Virata Corporation

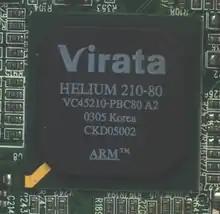
The Helium 210-80 chipset is typical of the dual-ARM core platform used by Virata at that time

On 31 August 1999 the company was incorporated in Delaware as Virata Corporation and the company headquarters became Bunker Hill Lane, Santa Clara, California 95054.